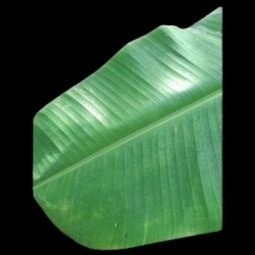
Label: Healthy